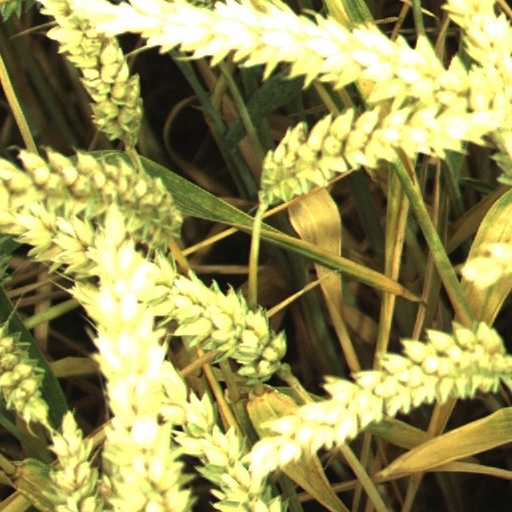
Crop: wheat